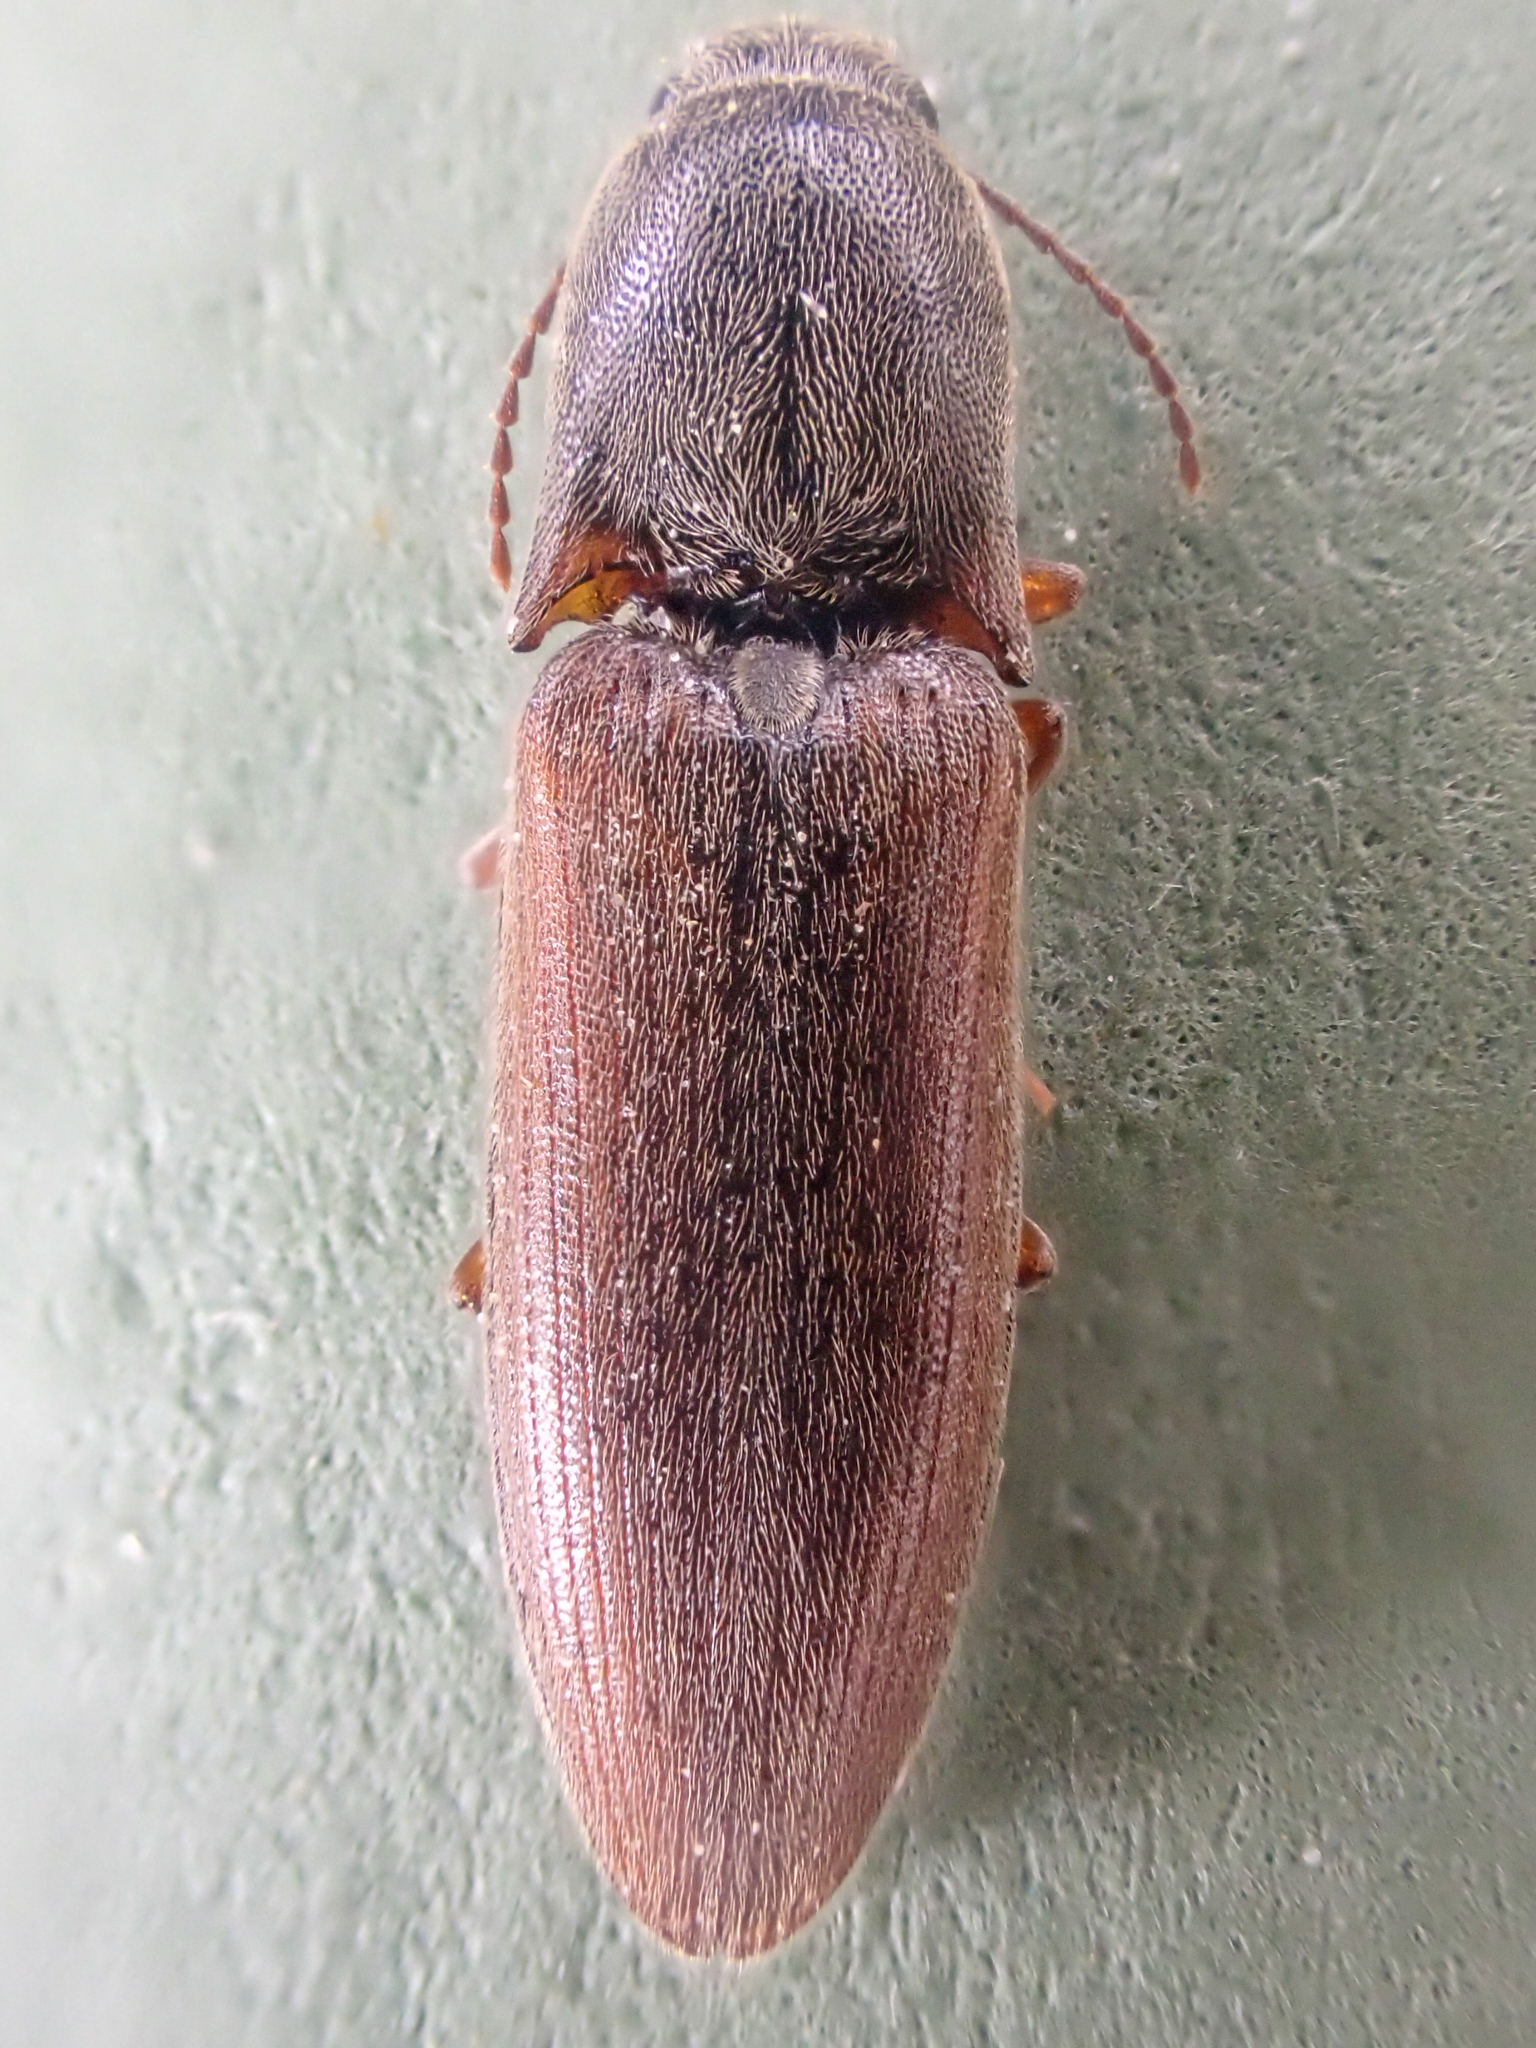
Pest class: clickbeetles_wireworms